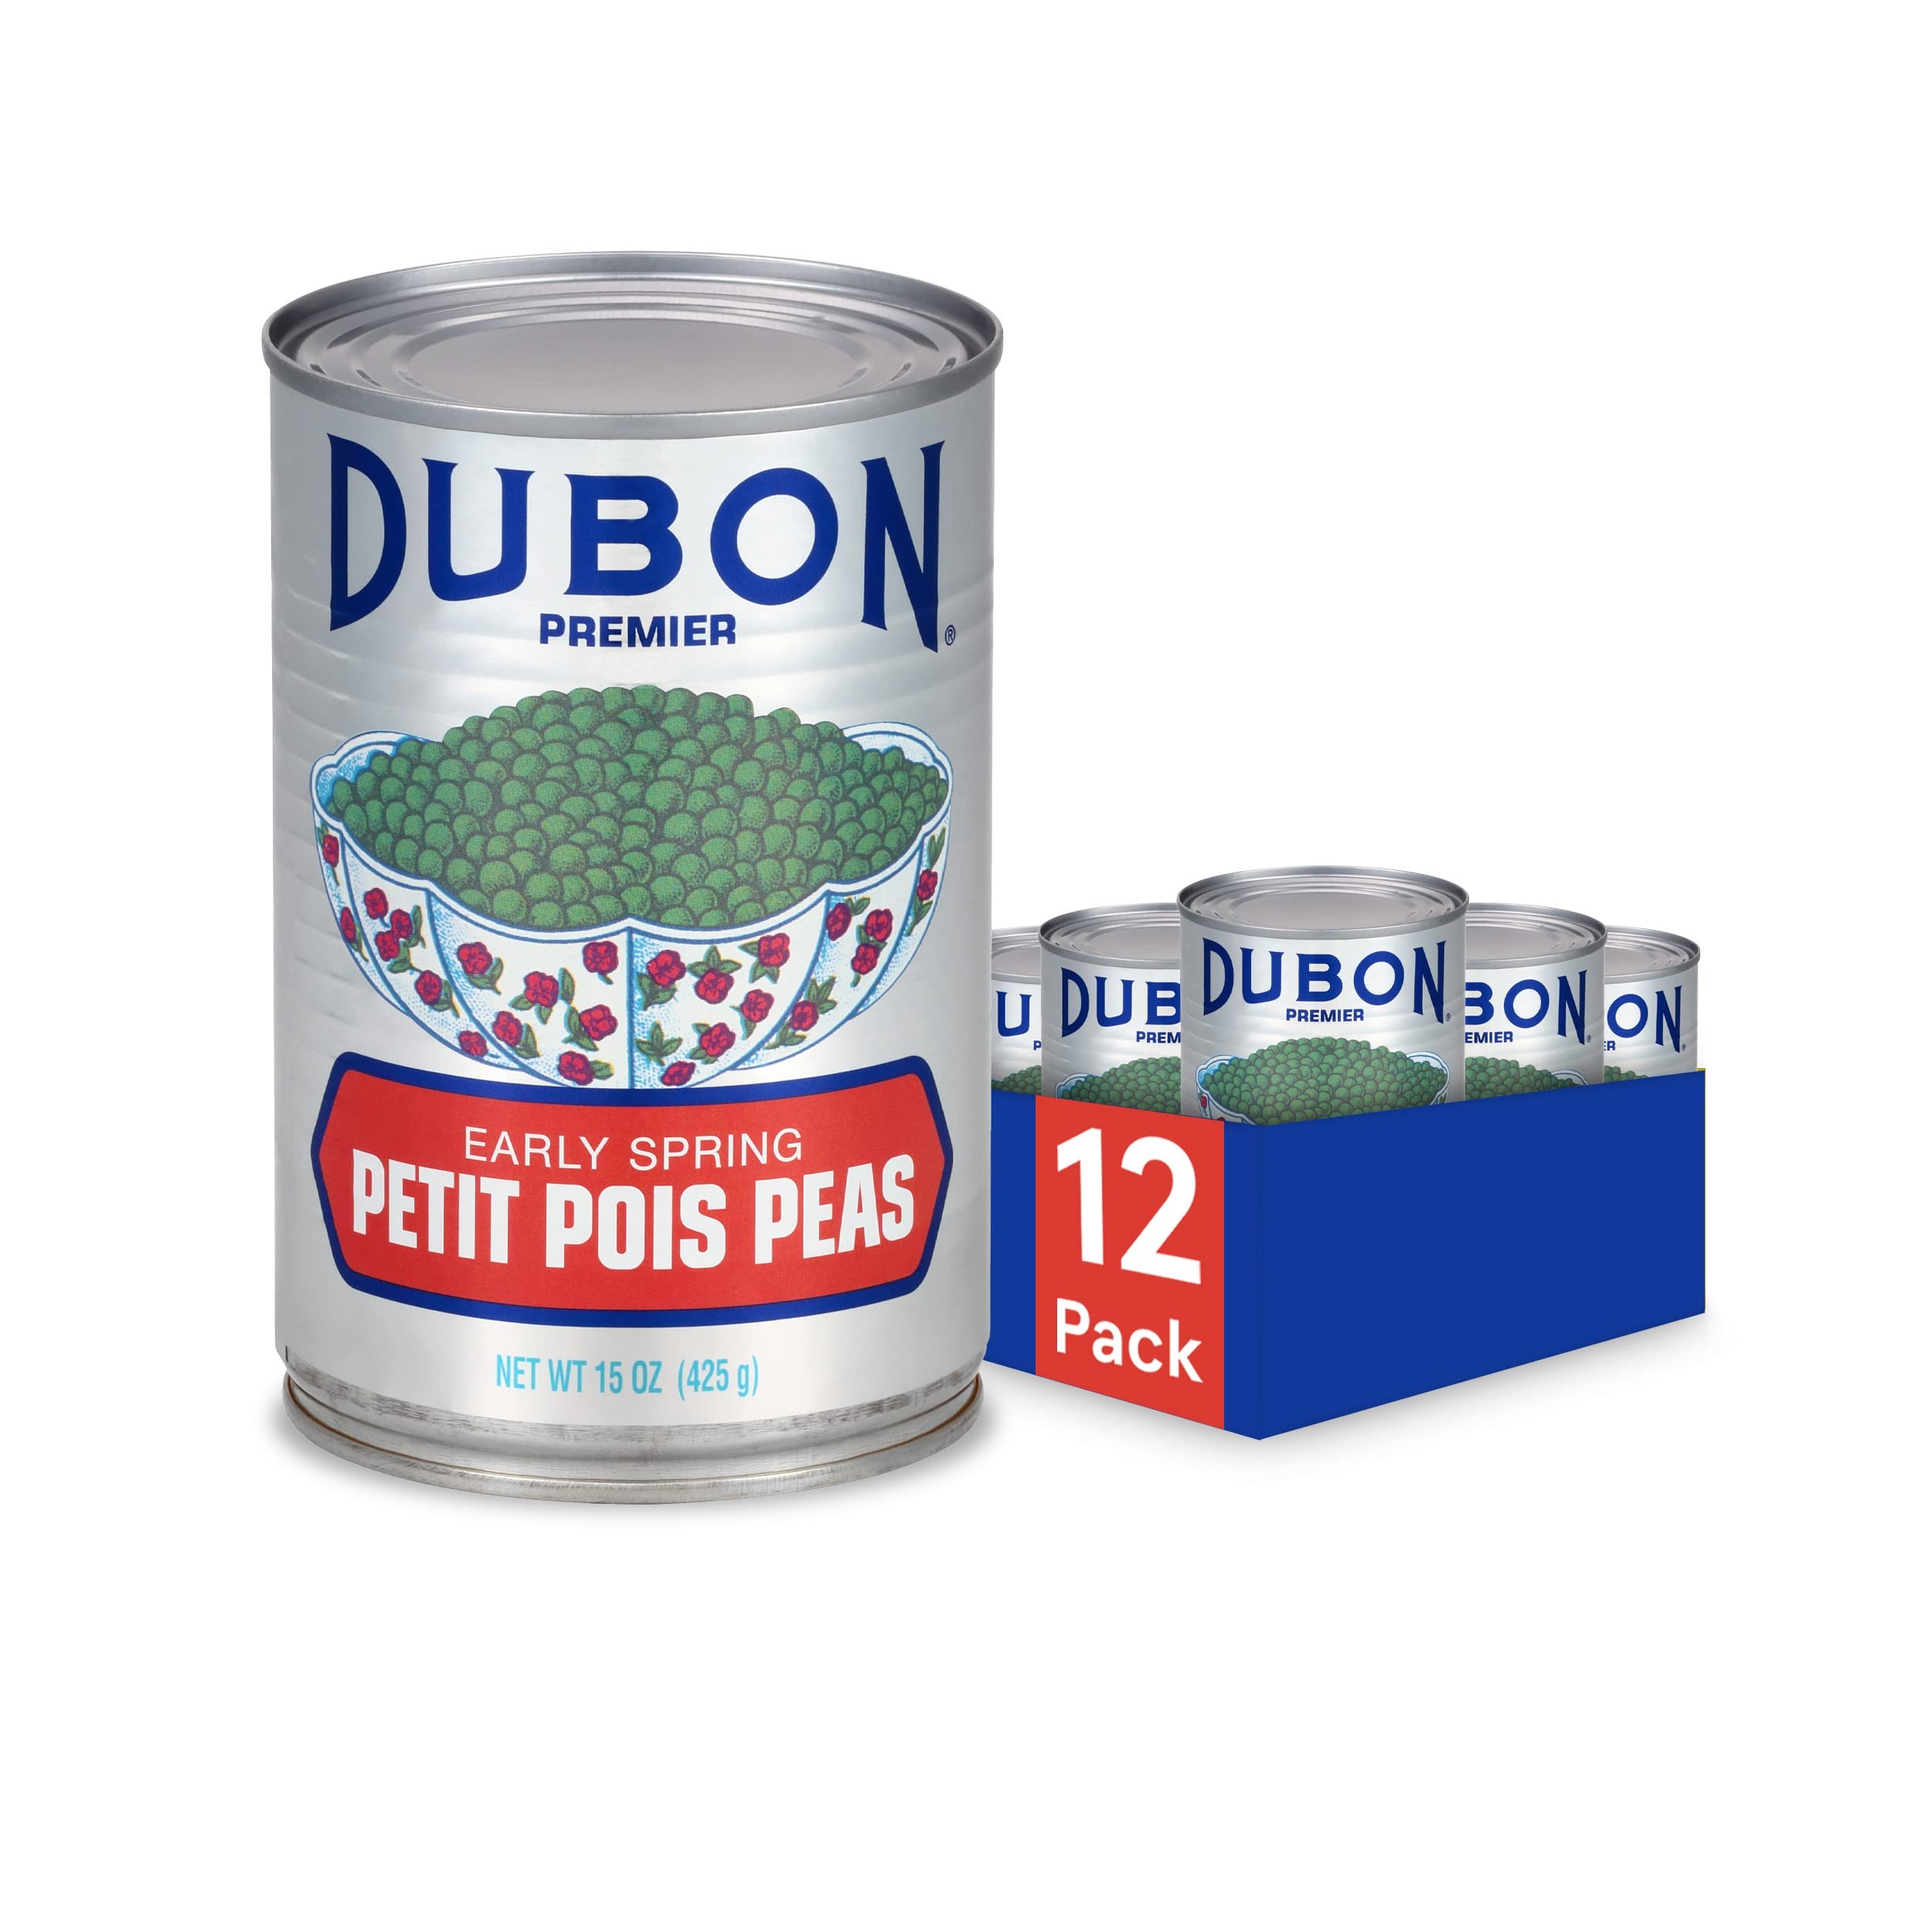
Item Name: BUSH'S BEST 15 oz Canned Dubon Petit Pois Green Peas, Source of Plant Based Protein and Fiber, Vegetarian, Low Fat & Gluten Free, (Pack of 12)
Value: 12.0
Unit: Ounce

Price: 40.96